Anjoman-e Okhovat

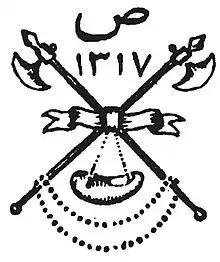
Coat of arms of the Anjoman-e Okhovat. Shahrokh Raei notes: "The coat of arms consists of two dervish axes ("tabarzīn"), which intersect and form a multiplication sign, a begging bowl ("kashkūl") and a rosary ("tasbīḥ")". The letter "ṣād" at the top refers to the founder of the order Safa'alishah (i.e., Ali Khan-e Qajar, also known as Zahir-ol-Dowleh). The year 1317 (1899) written between the two axes refers to the foundation year of the Anjoman-e Okhovat.

The Anjoman-e Okhovat was a Freemason-like mystical society rooted in Sufism. Founded in Qajar Iran, in 1899, it was originally a continuation of the Safi'alishahi branch of Ni'matullāhī, an Iranian Shia Sufi order.